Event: Nepal Earthquake
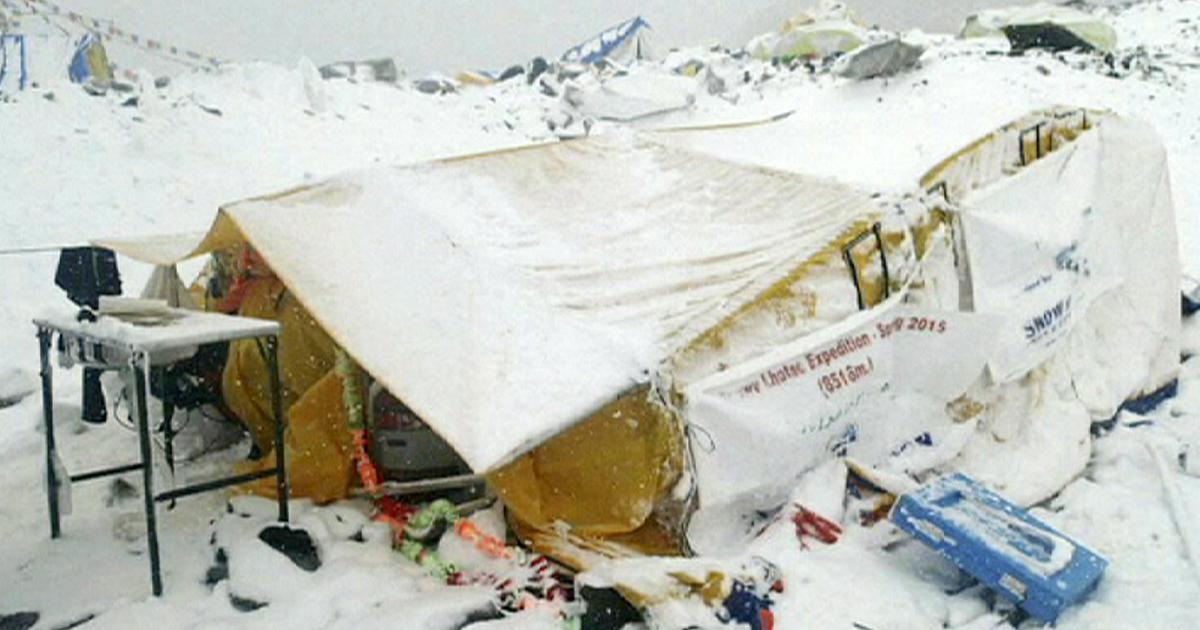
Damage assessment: no_damage